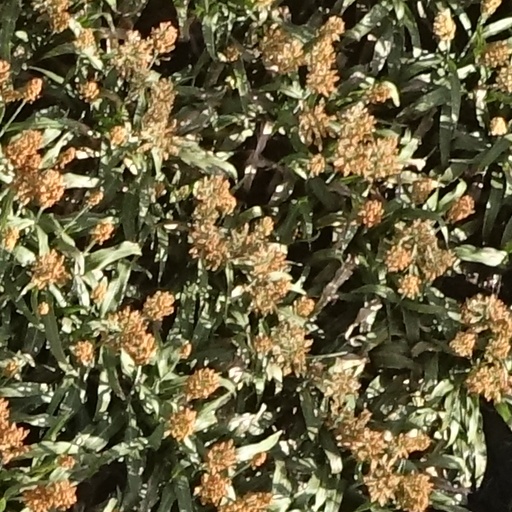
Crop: sorghum